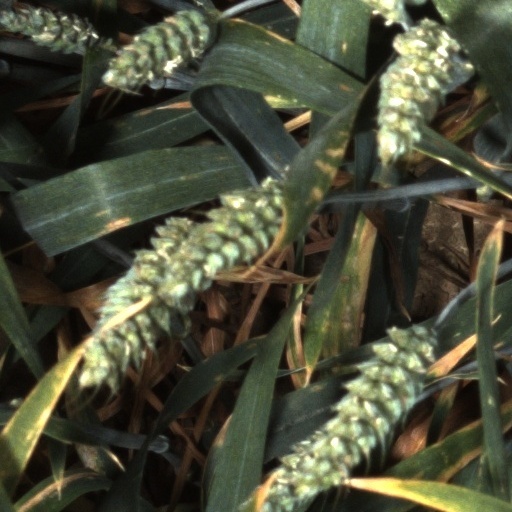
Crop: wheat